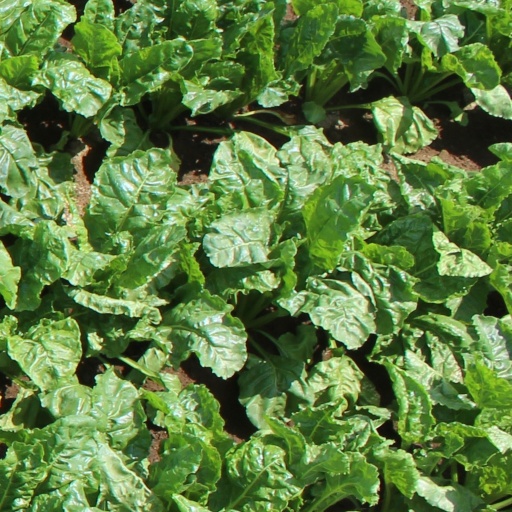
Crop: sugar beet